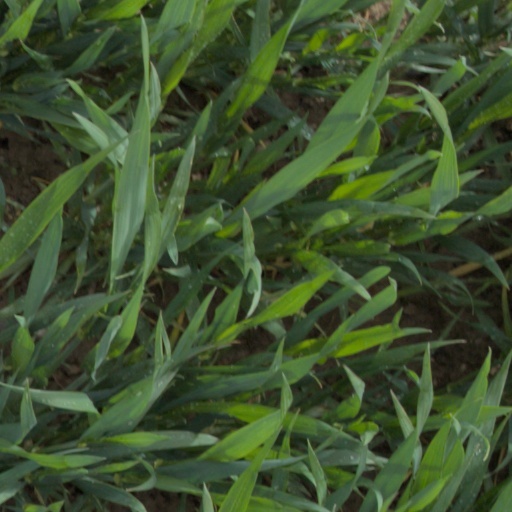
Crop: wheat